Fayge Ilanit

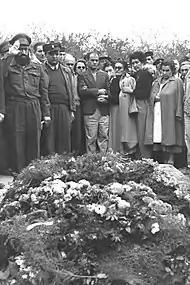
Fayge Ilanit and her husband Shlomo Ilan (in the center of the photo), at the funeral of their son Uri in January 1955. On the left (saluting) Rabbi Shlomo Goren

Fayge Ilanit was born Fayge Hindes in Brańsk in the Russian Empire (now Poland) in 1909 to Sharaga Hindes and Hannah Shkop (daughter of Rabbi Shimon Shkop). Fayge moved with her family to Ukraine in 1915 but returned to Poland in 1922. After her mother's death and her father's remarriage, Fayge then lived with her grandfather. In 1928, Fayge joined Hashomer Hatzair and, in 1929, she immigrated to Mandatory Palestine.